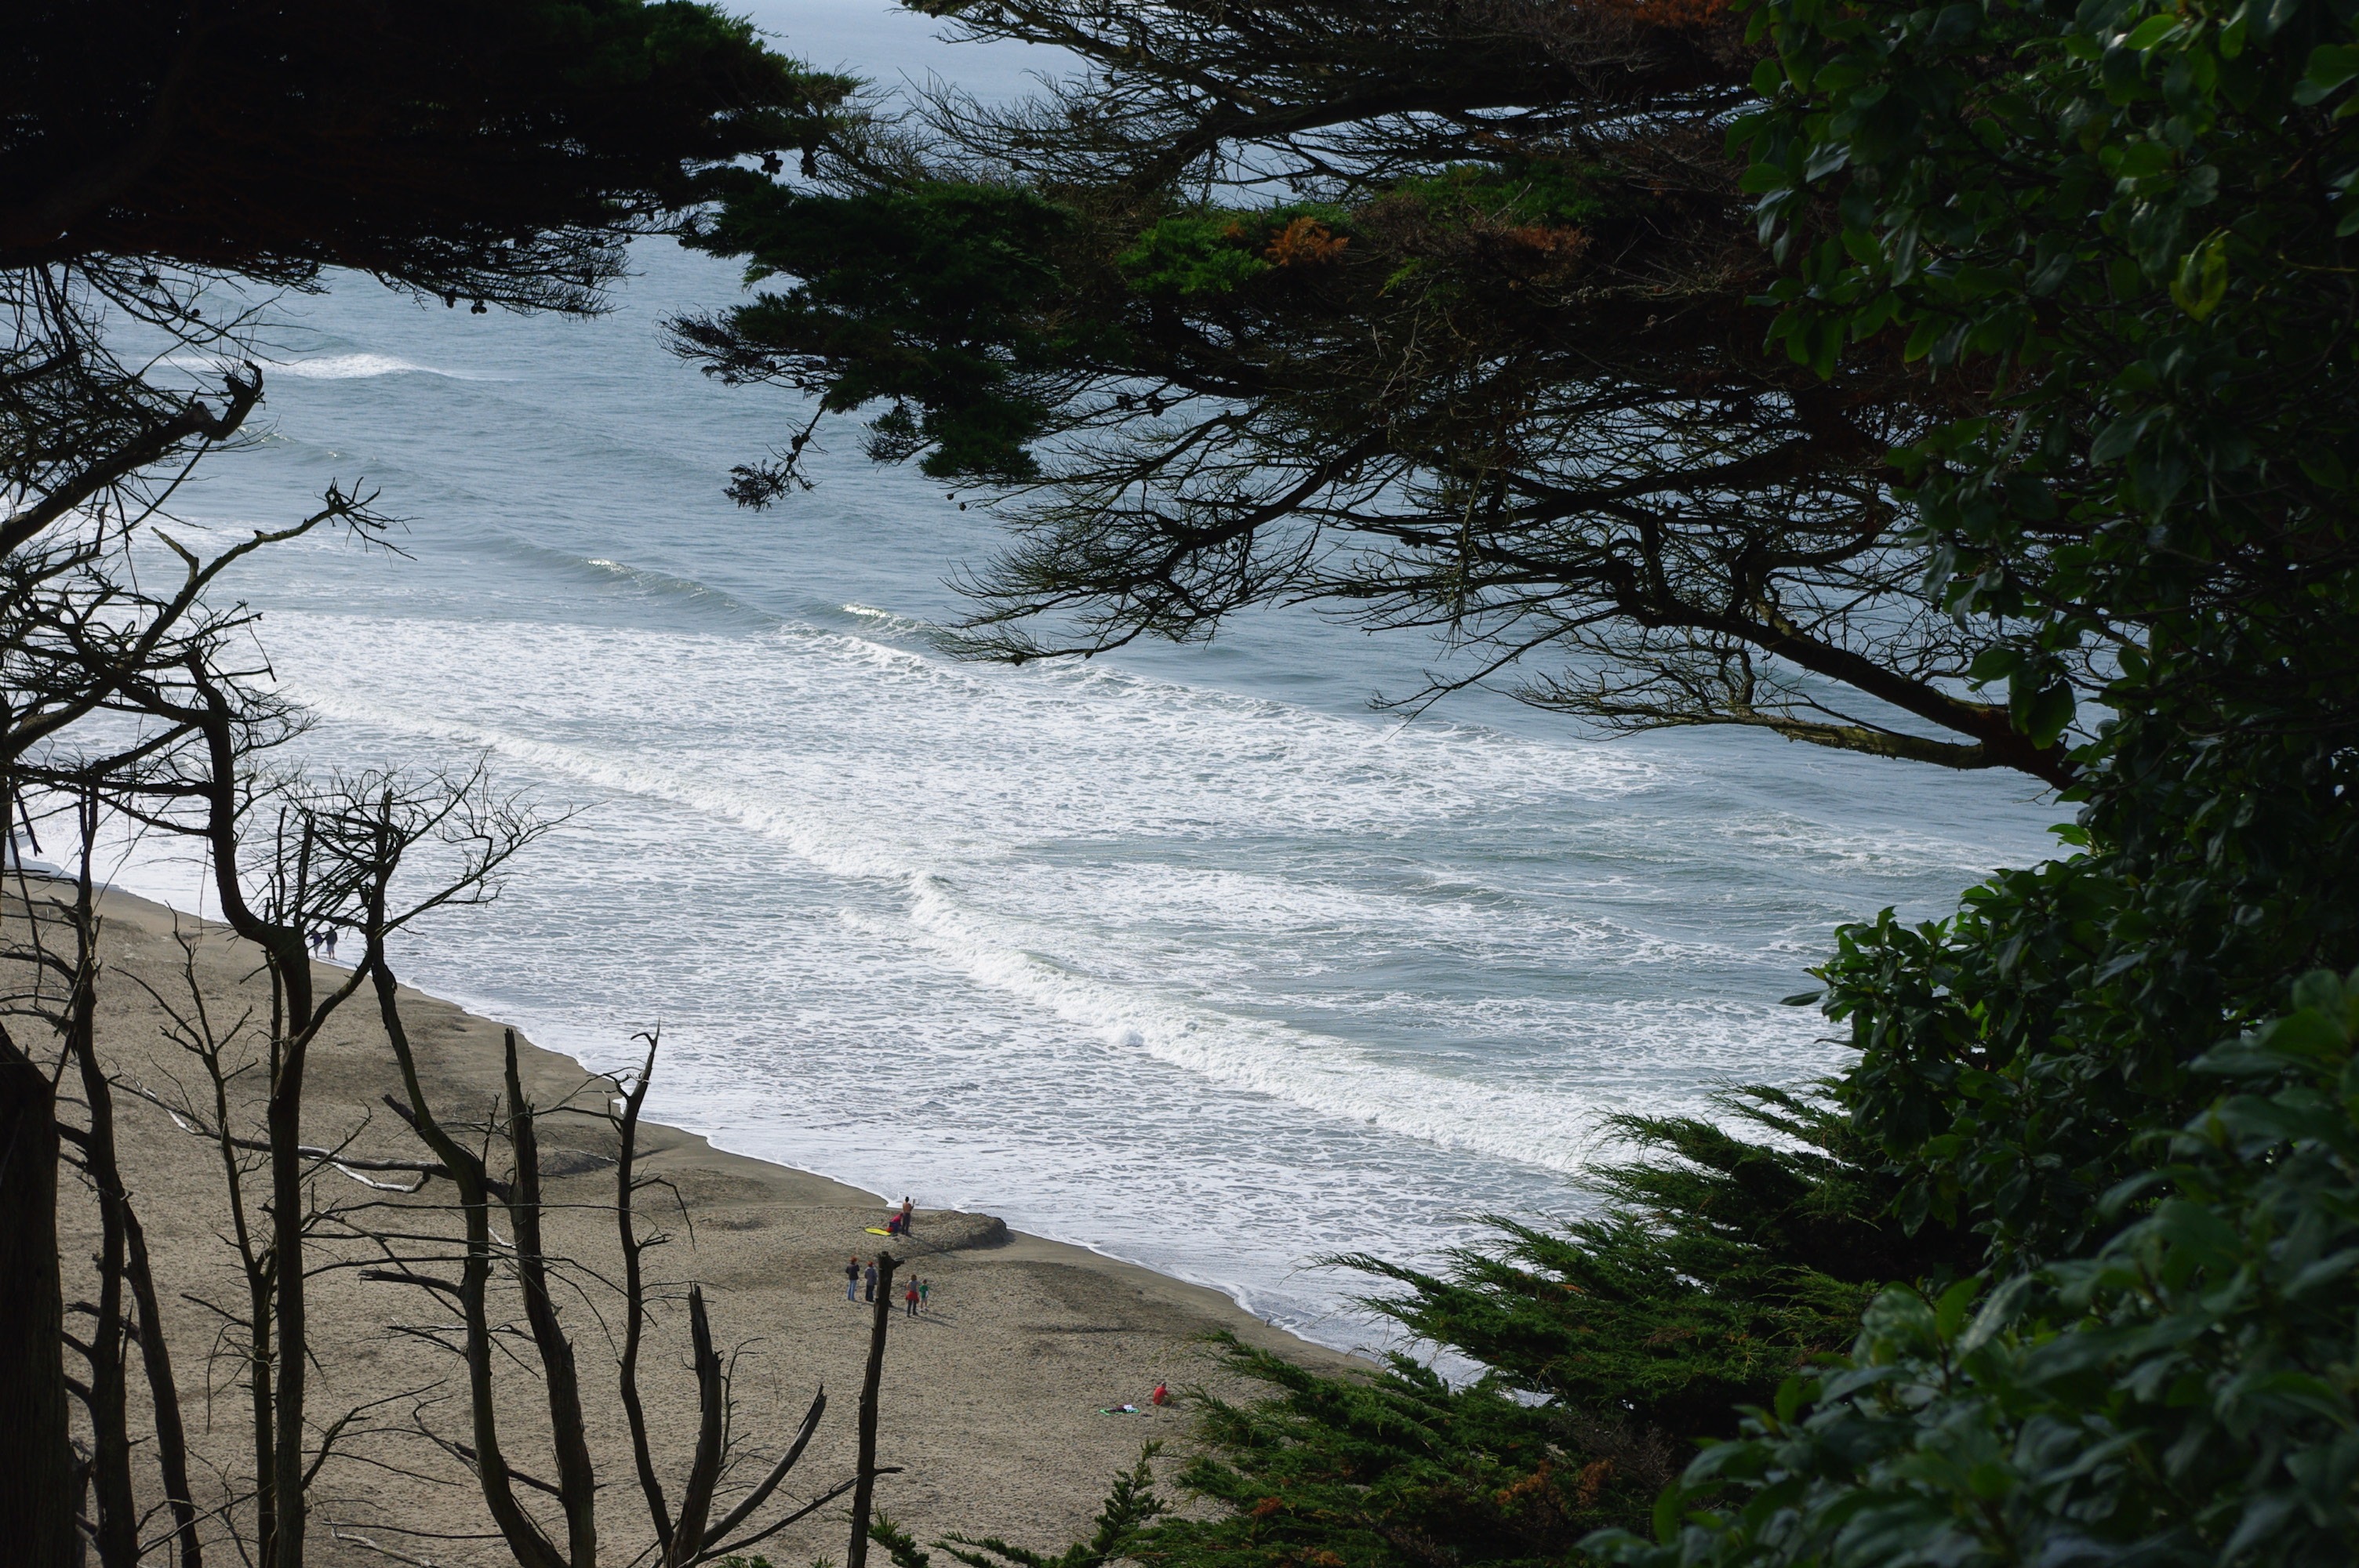
beach, landscape, coast, tree, water, nature, forest, ocean, wilderness, mountain, snow, trail, lake, river, san francisco, stream, rapid, california, body of water, ocean beach, geological phenomenon